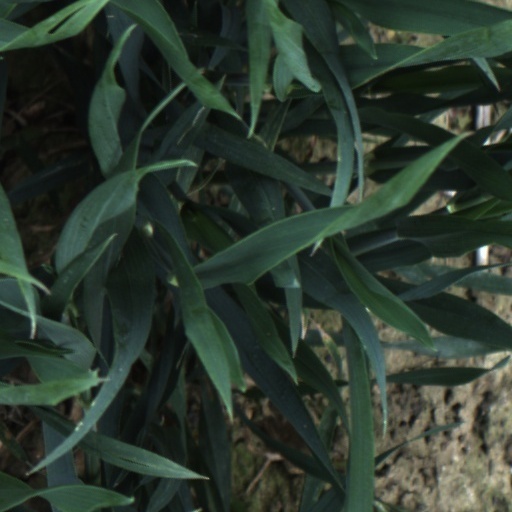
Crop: wheat